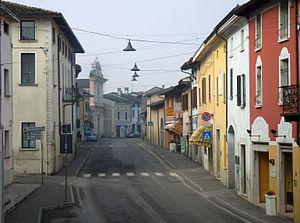
Gambara est une commune italienne d'environ 4 800 habitants, située dans la province de Brescia, dans la région Lombardie en Italie, dans le nord-est de l'Italie.